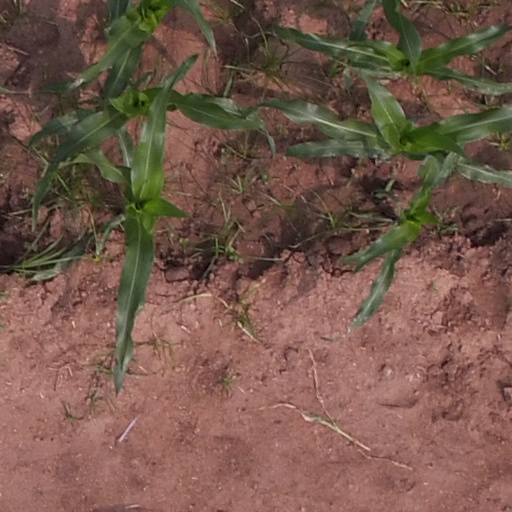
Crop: maize; corn